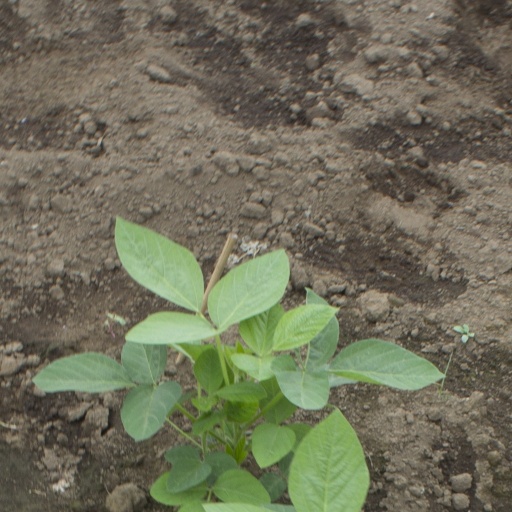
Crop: soybean